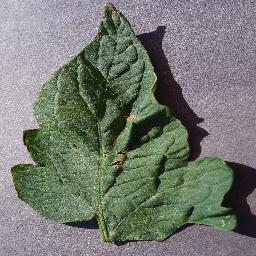
Label: Tomato___Target_Spot